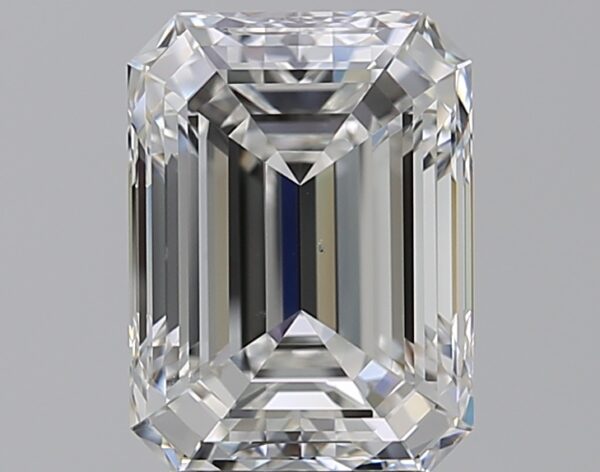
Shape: emerald
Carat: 3.06
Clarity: VS2
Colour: F
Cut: EX
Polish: EX
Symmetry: EX
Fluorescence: N
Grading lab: GIA
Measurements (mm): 9.69 x 7.11 x 4.67